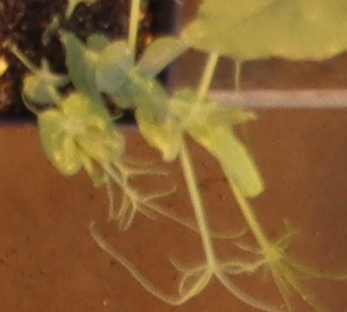
Label: Field Pea